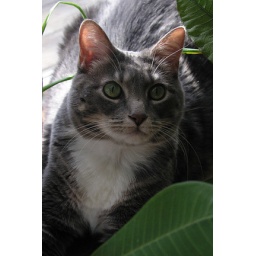
Smoky in the plant window